Emilia Fox

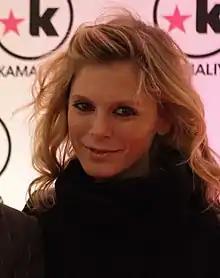
Fox in 2011

Emilia Rose Elizabeth Fox (born 31 July 1974) is an English actress and presenter whose career is primarily in British television. Her feature film debut was in Roman Polanski's film "The Pianist" (2002). Her other motion pictures include the Italian–French–British romance-drama "The Soul Keeper" (2002), for which she won the Flaiano Film Award for Best Actress; the drama "The Republic of Love" (2003); the comedy-drama "Things to Do Before You're 30" (2005); the black comedy "Keeping Mum" (2005); the romantic comedy-drama "Cashback" (2006); the drama "Flashbacks of a Fool" (2008); the drama "Ways to Live Forever" (2010); the drama-thriller "A Thousand Kisses Deep" (2011); and the fantasy-horror drama "Dorian Gray" (2009).